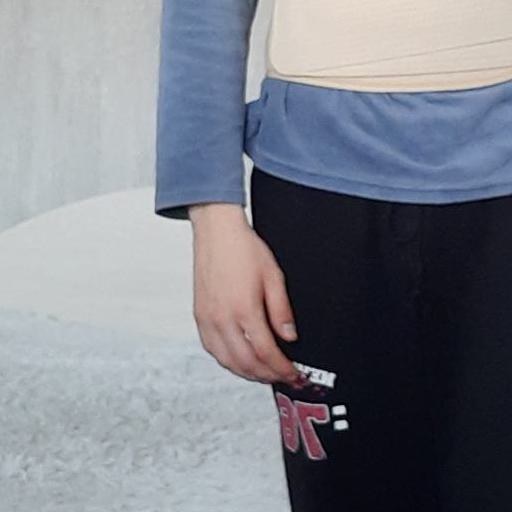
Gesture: no_gesture